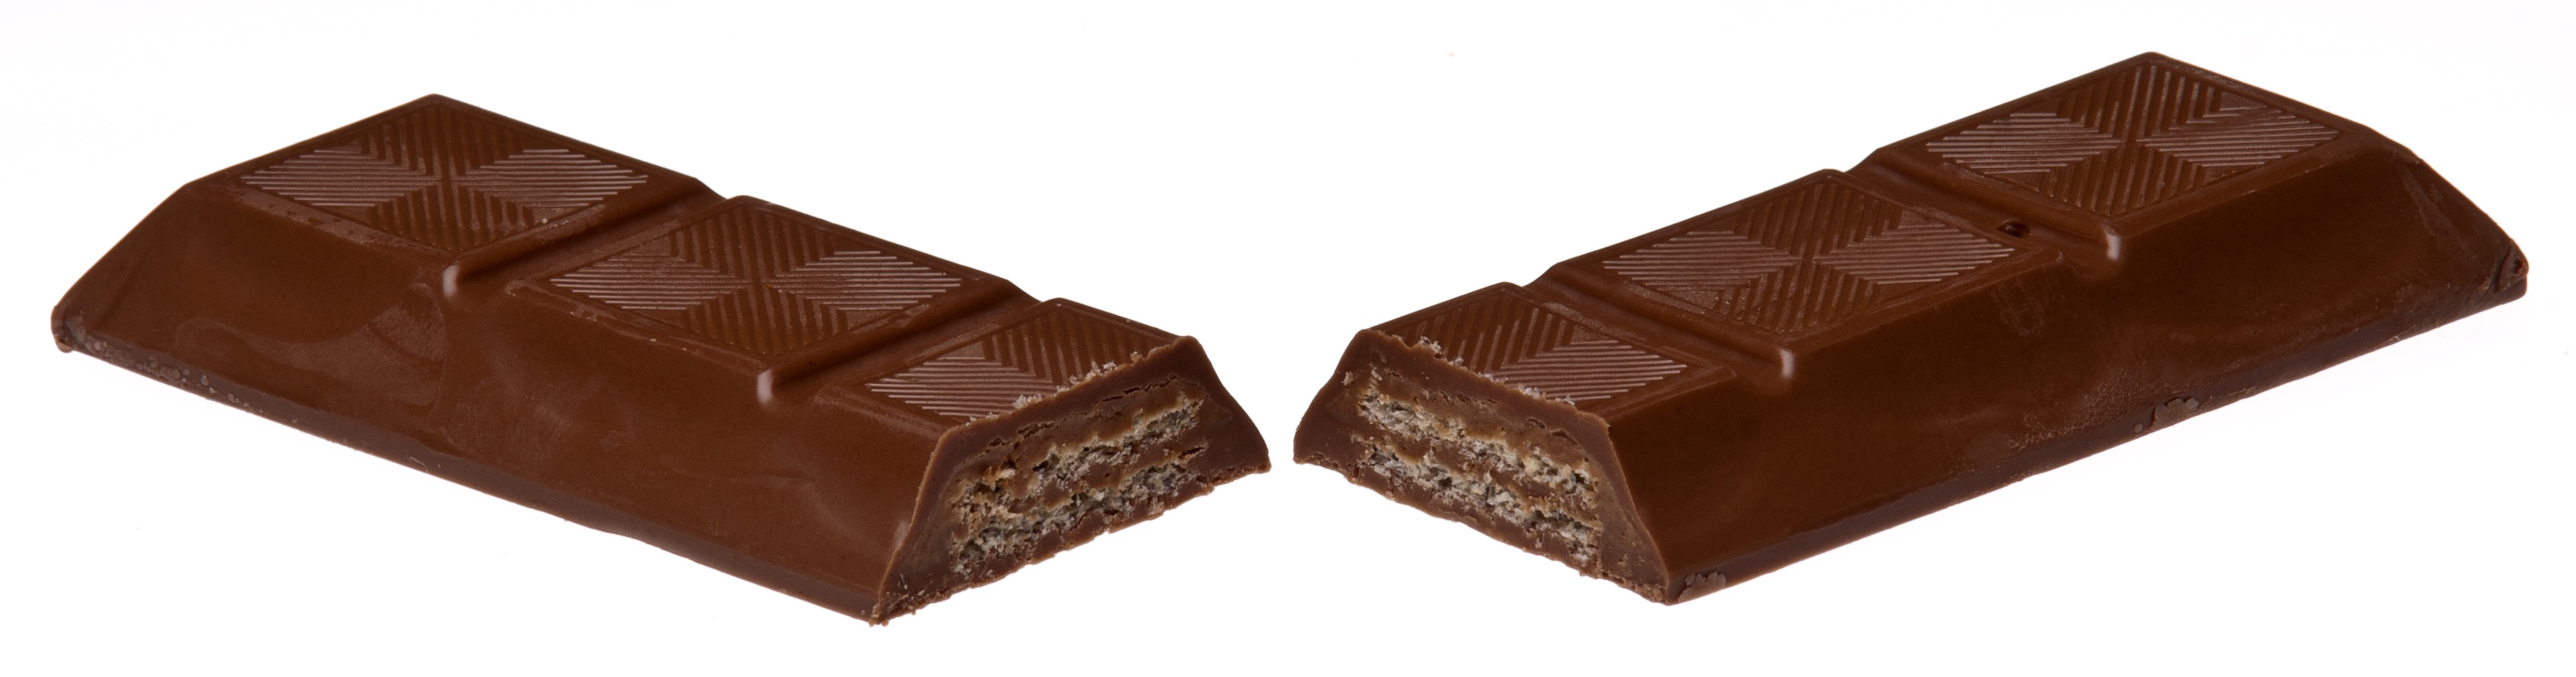
sweet, food, produce, chocolate, dessert, delicious, chocolate cake, sugar, candy, elite, diet, split, confectionery, praline, unhealthy, bonbon, chocolate bar, chocolate truffle, pesek, zman